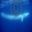
Label: whale